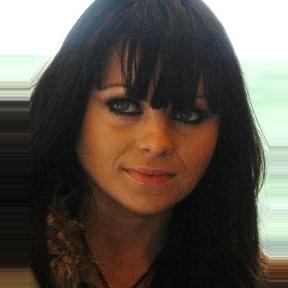
Age: 28